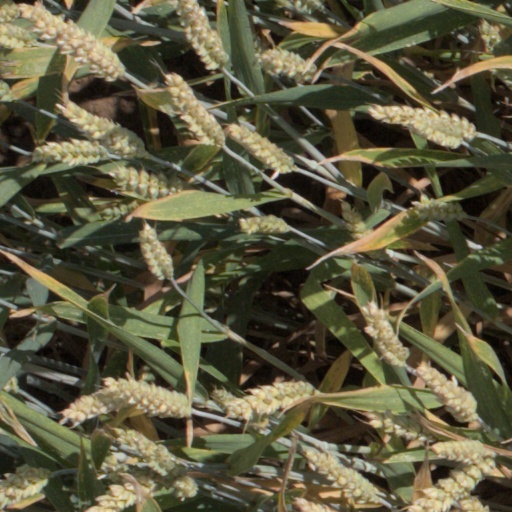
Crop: wheat